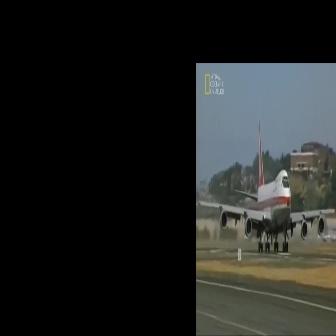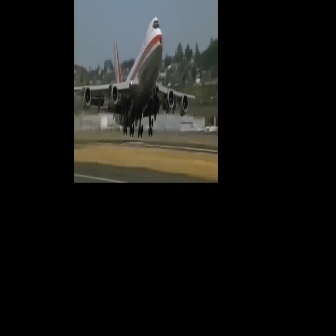
  Please identify the target specified by the bounding box [198,116,335,253] in the first image and locate it in the second image. Return the coordinates in [x_min,y_min,x_max,y_max] format.
Answer: [73,16,195,138]